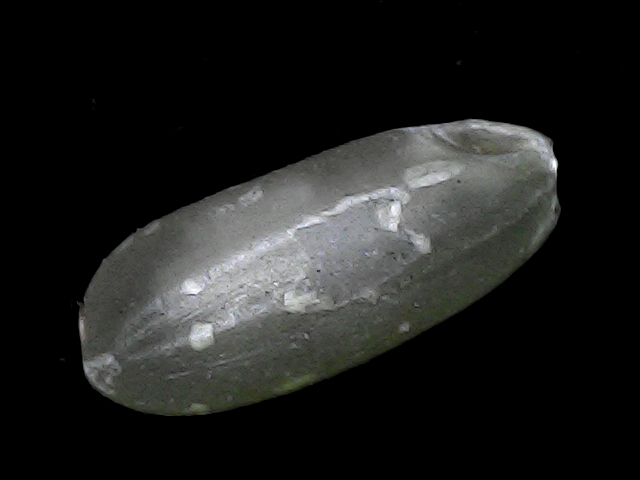
Rice variety: BD52